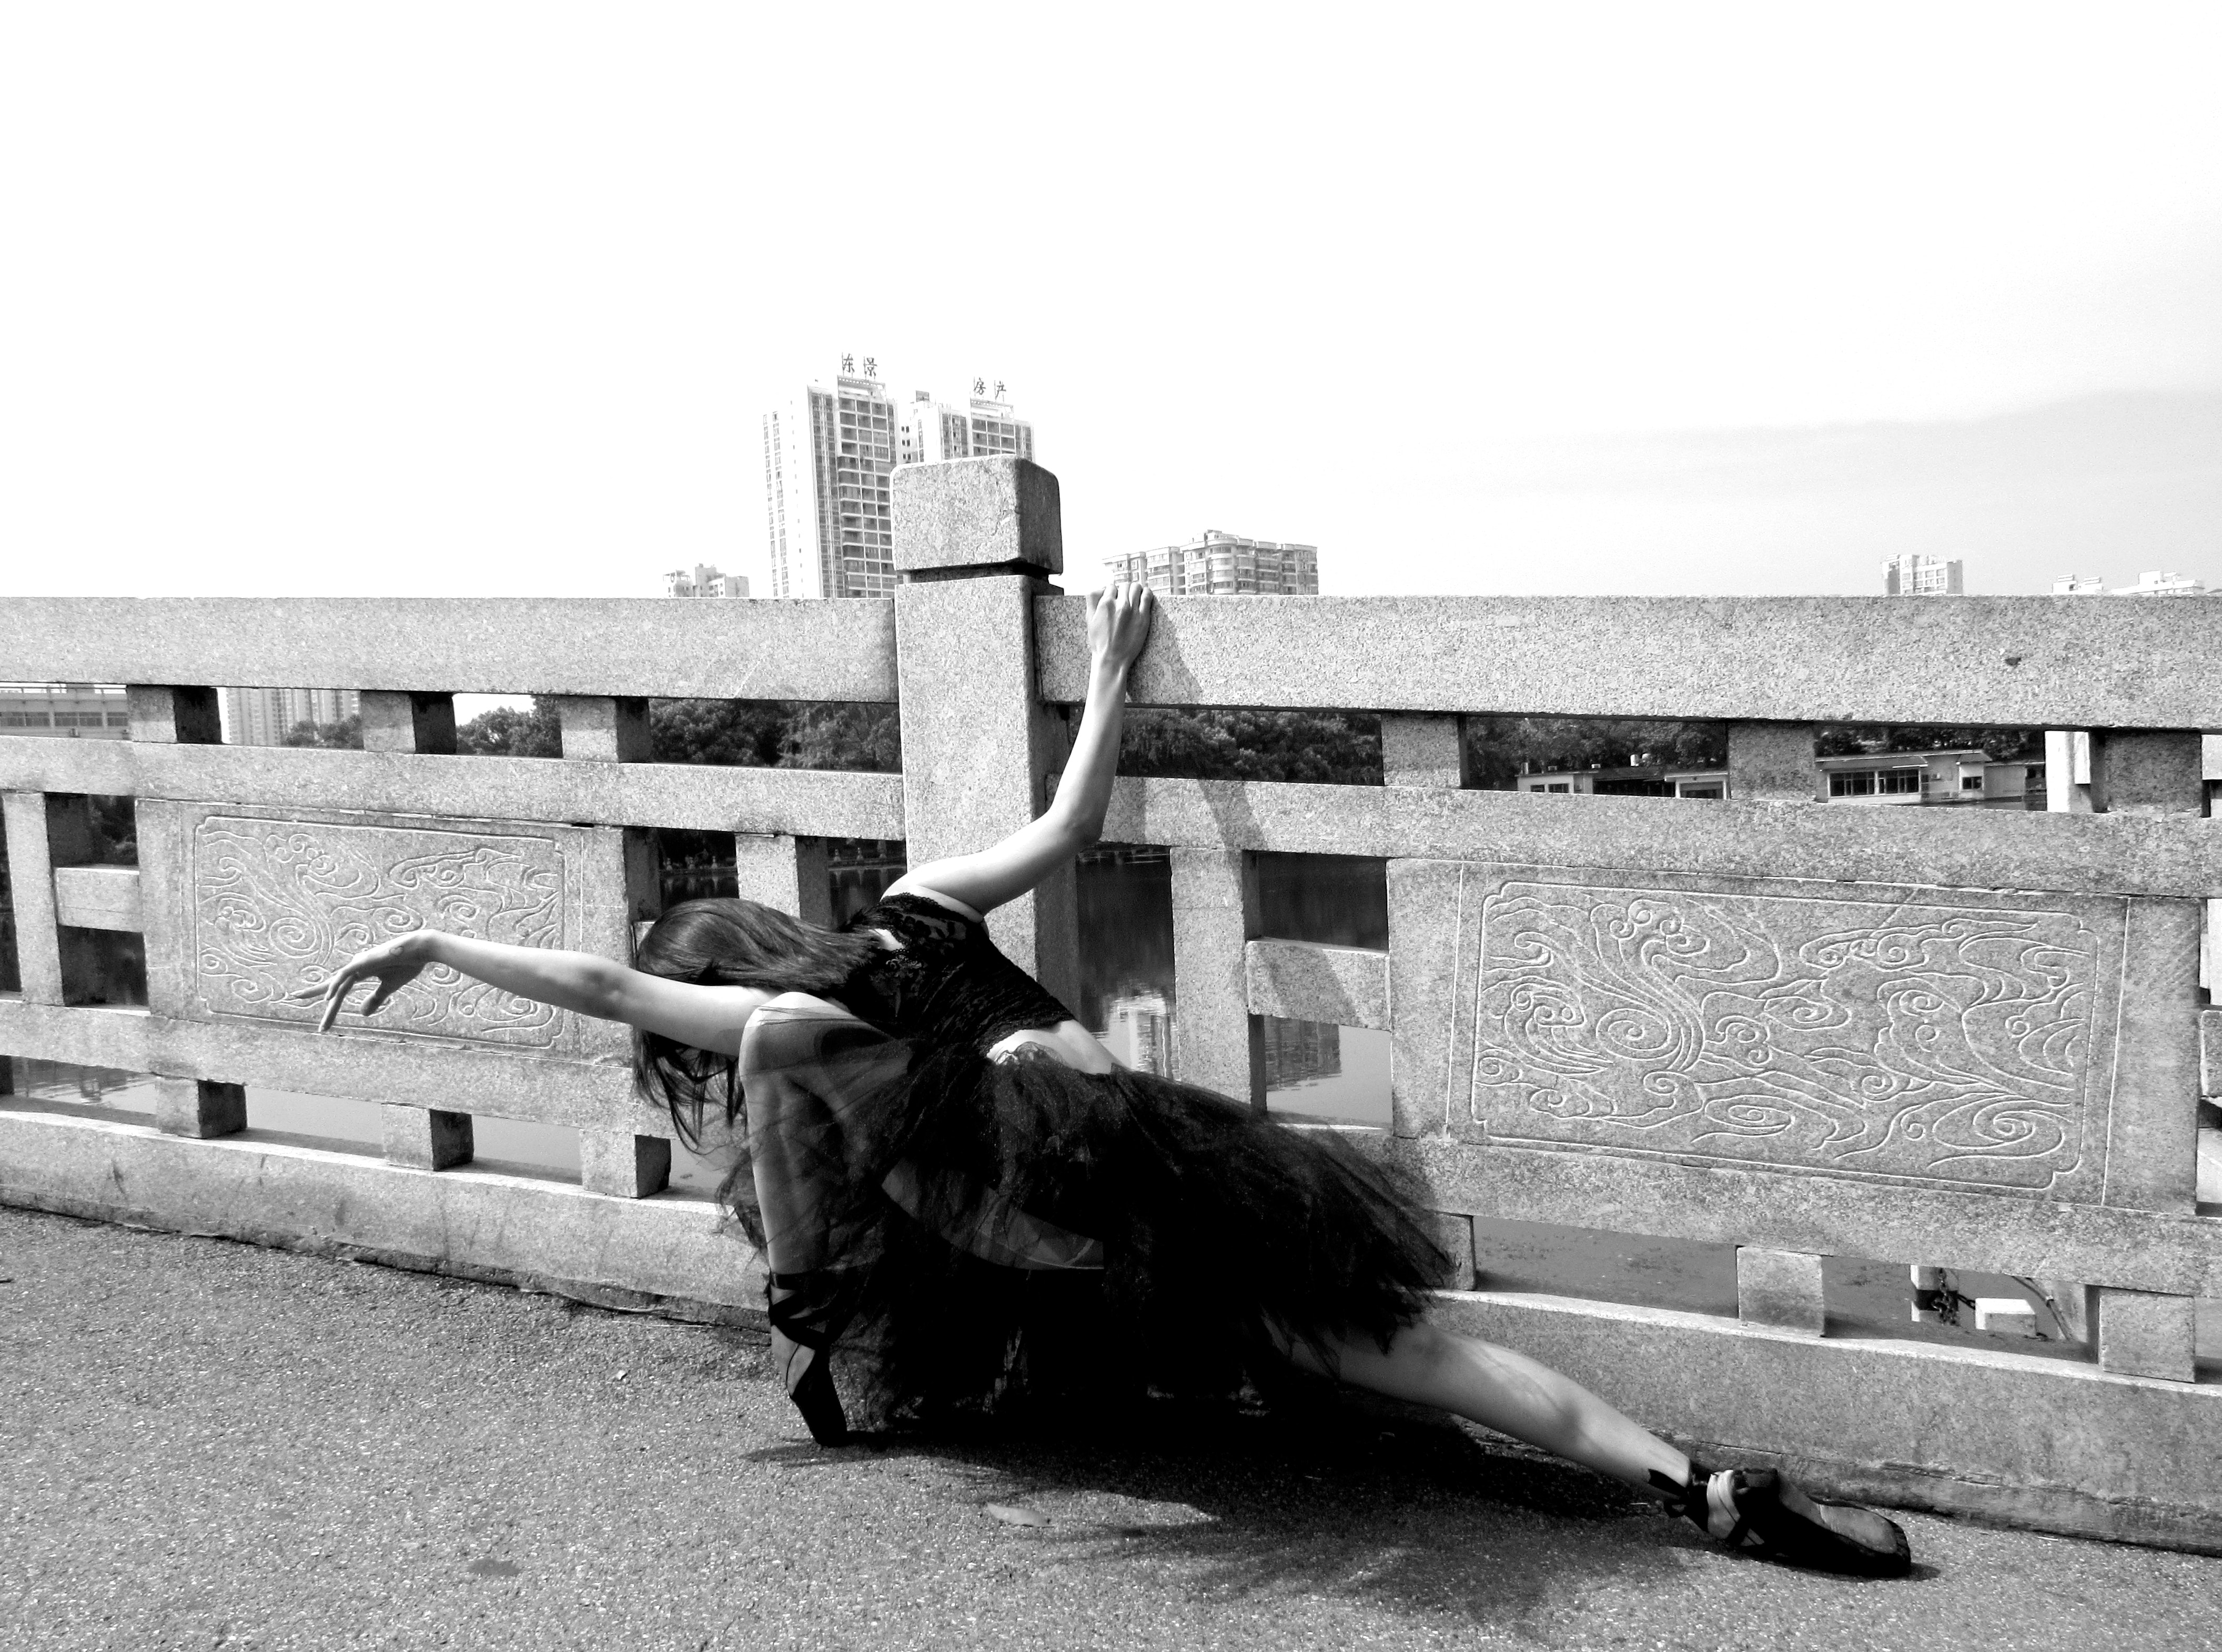
white, black, photograph, black and white, monochrome, snapshot, monochrome photography, photography, architecture, street, sitting, style